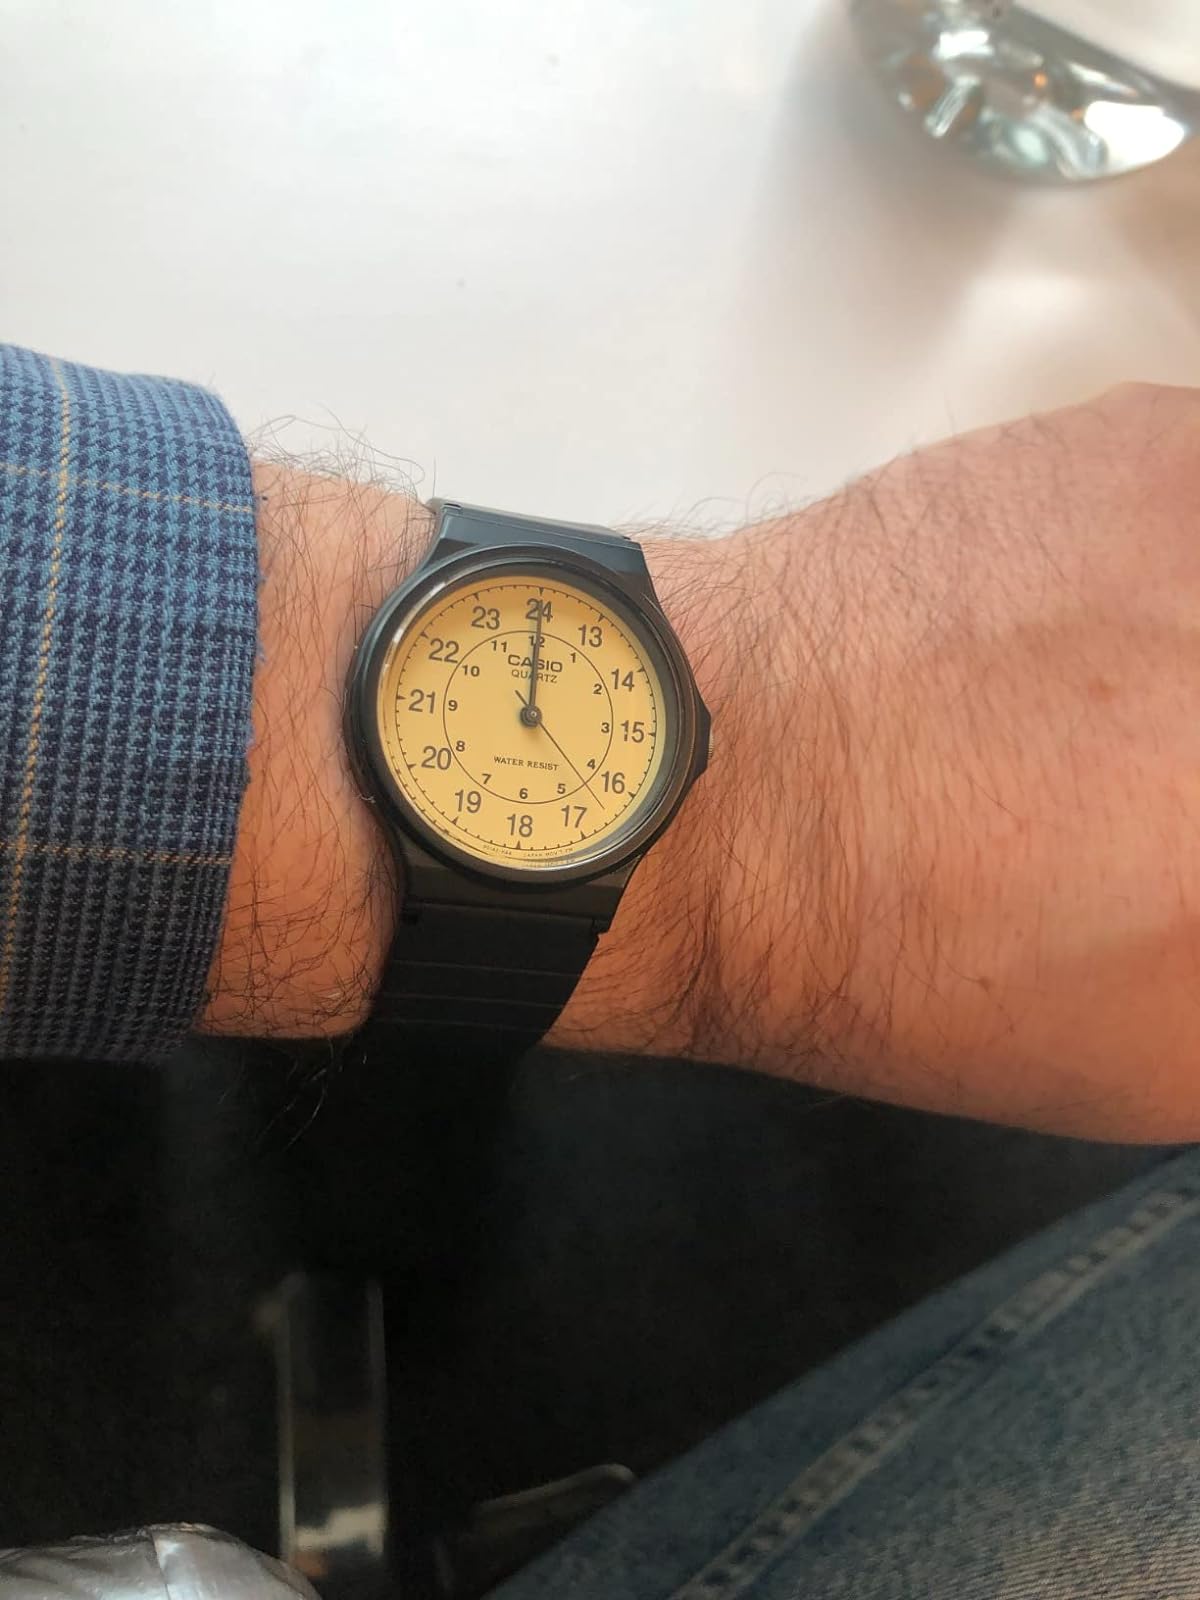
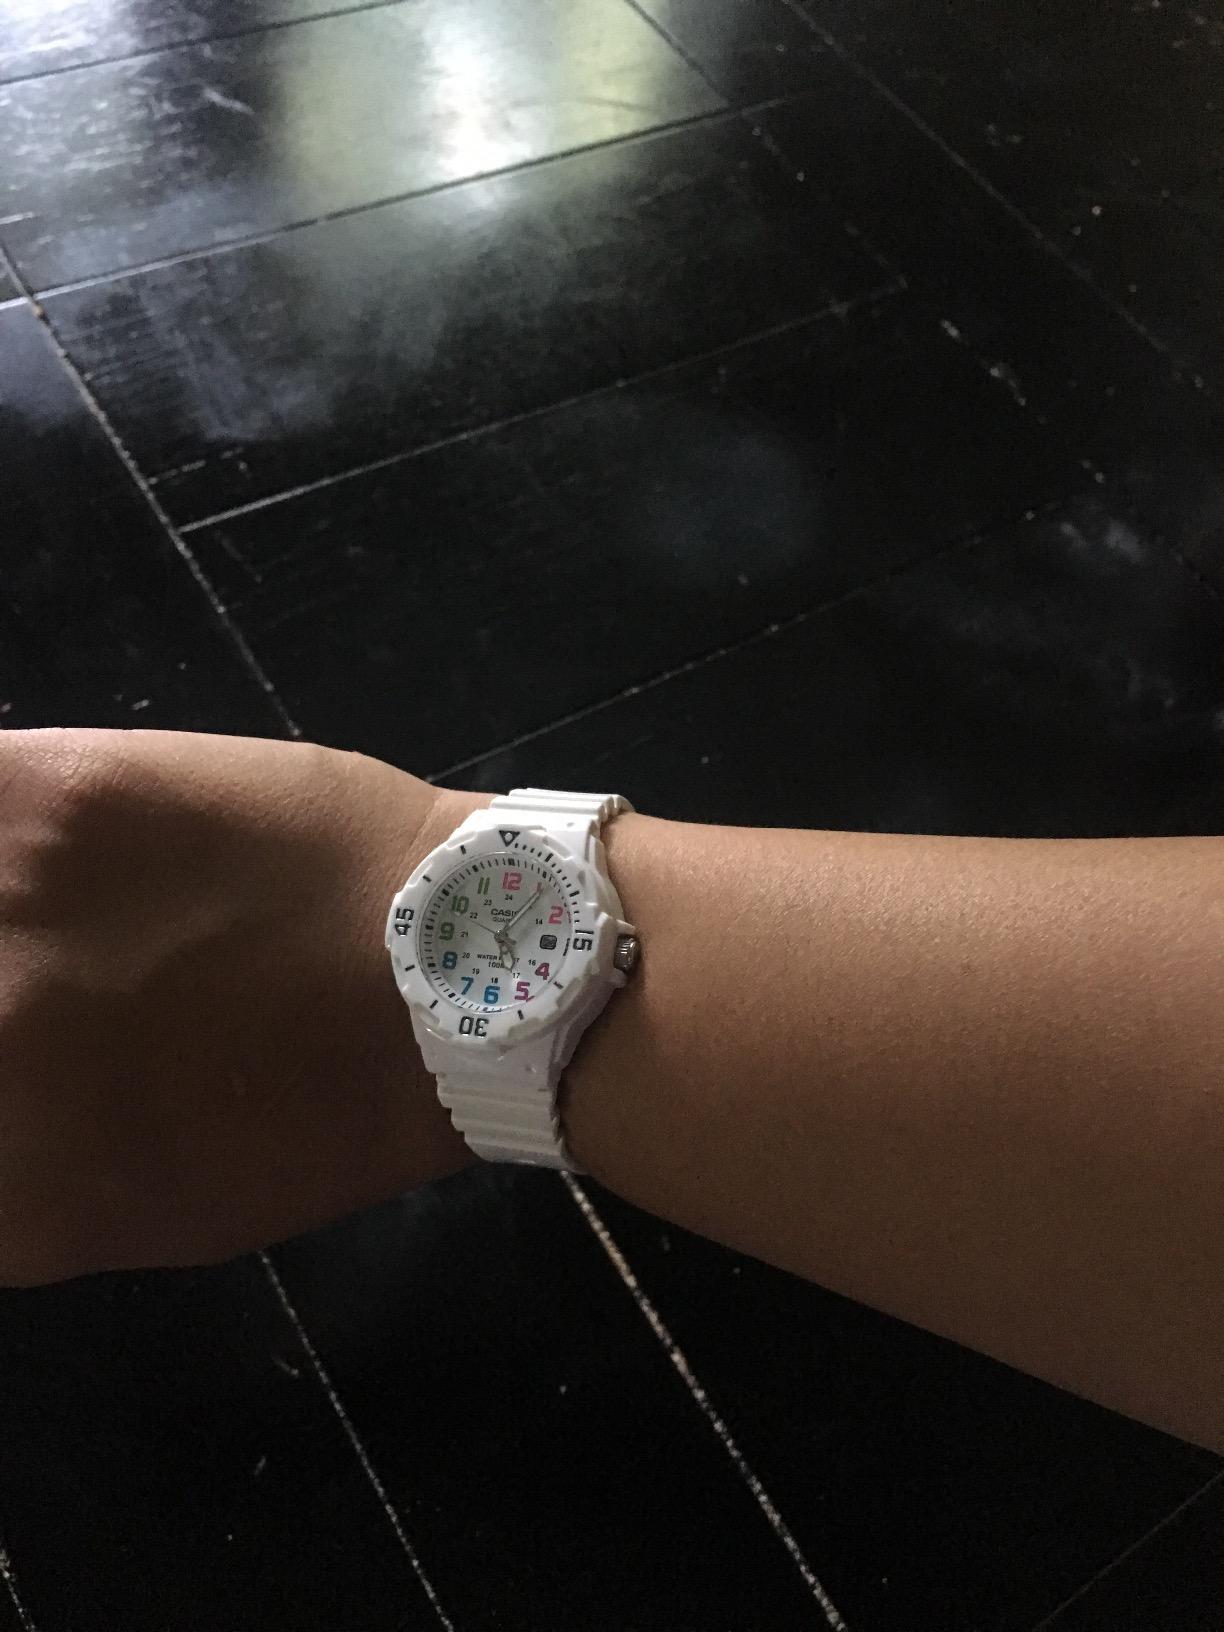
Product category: accessories_watch
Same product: no